Havana Plan Piloto

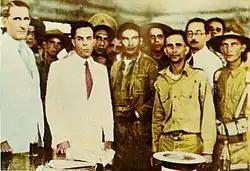
The leaders of the 1933 Sergeants' revolution: Dr. Ramón Grau, Sergio Carbó and Sgt. Fulgencio Batista

Following acceptance of the amendment, the United States ratified a tariff that gave Cuban sugar preference in the U.S. market and protection to select U.S. products in the Cuban market. The huge American investment into sugar led to land being concentrated into the hands of the largest sugar mills, however, with estimates that 20% of all Cuban land was owned by these mills. This led to further impoverishment of the rural masses. Workers on the mill were in constant fear of eviction, with cheap imported labour from other parts of the Caribbean keeping wages very low and the prices for independent cane pushed down to a minimum. In addition, the mills monopolised the railroads and ran them for private benefit. The lack of consumer purchasing power and the limited market available for manufactured goods meant that little industrialisation would occur in the decade after the 1903 Treaty of Relations. Overall, over $200 million was spent by American companies on Cuban sugar between 1903 and 1913.